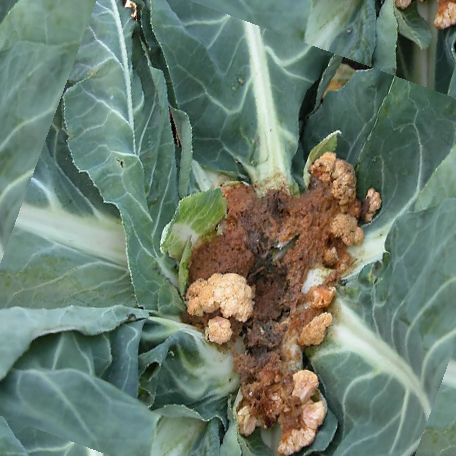
Label: Bacterial spot rot